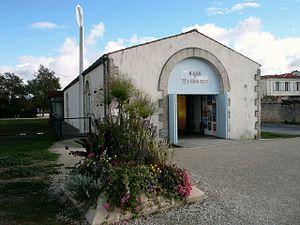
Maison du pont transbordeur Echillais Charente Maritime France
Échillais [eʃilɛ] est une commune du Sud-Ouest de la France, située dans le département de la Charente-Maritime.